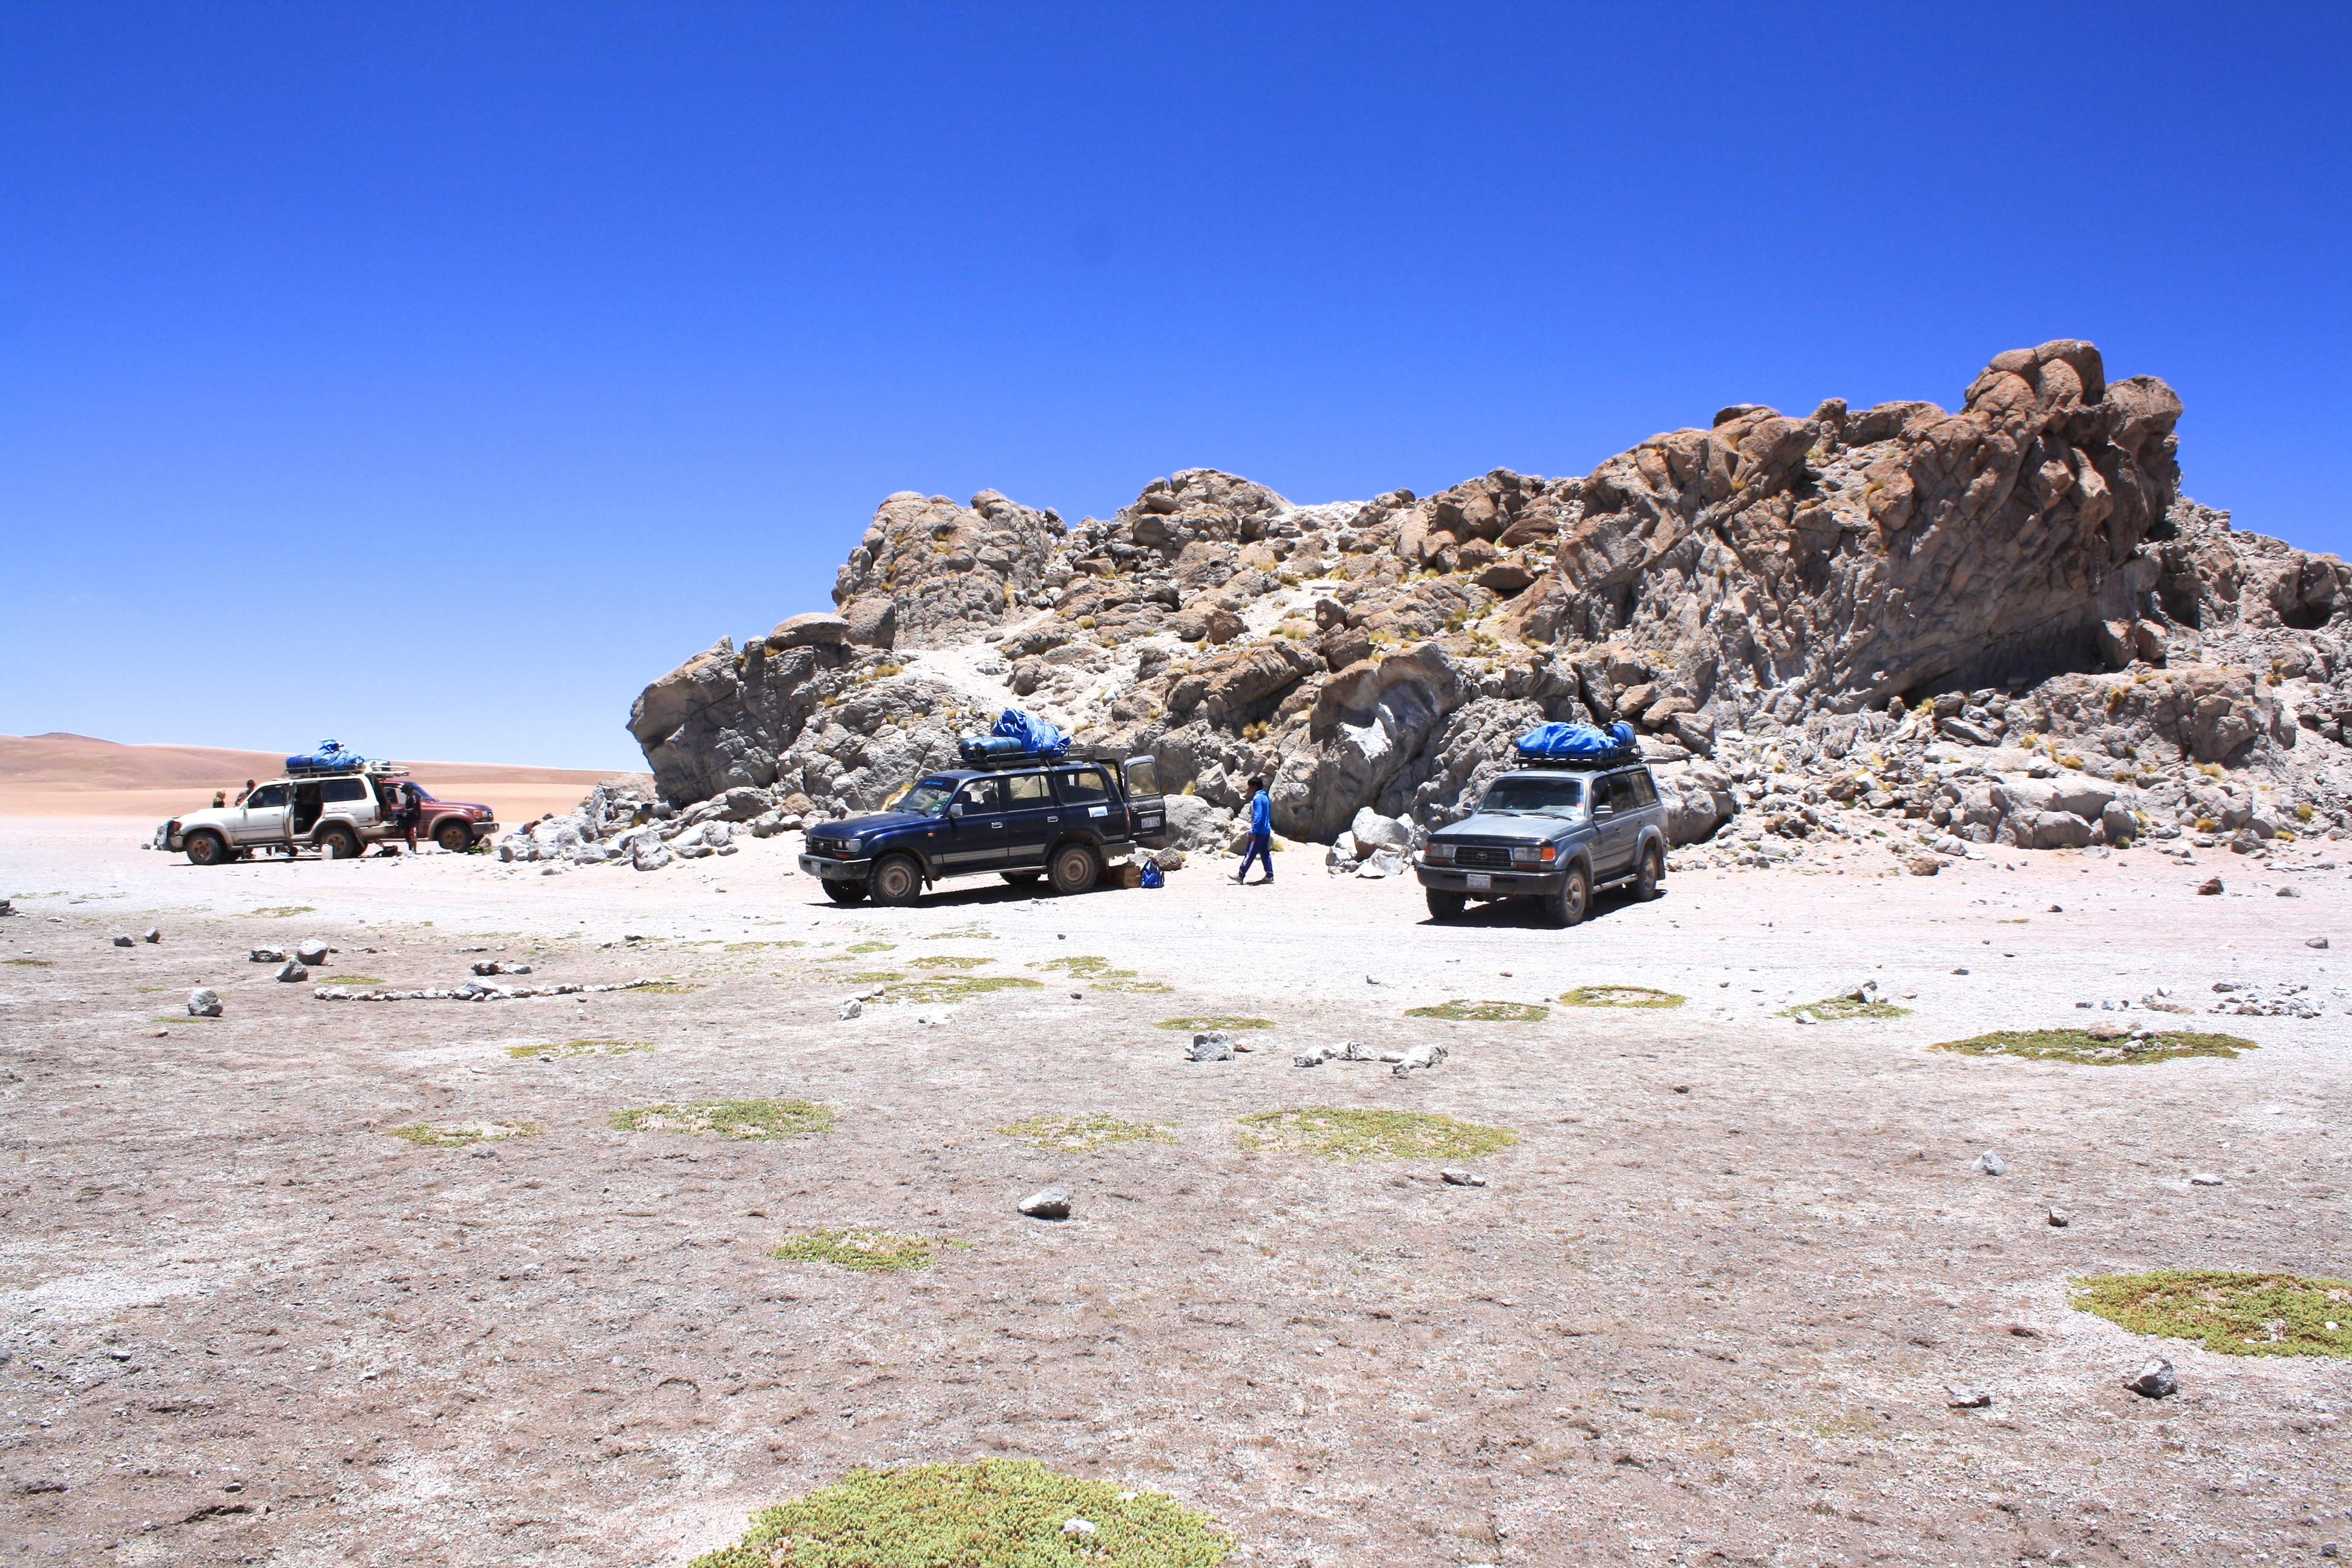
beach, landscape, sea, coast, sand, rock, mountain, desert, adventure, jeep, mountain range, terrain, expedition, geology, cars, plateau, 4x4, bolivia, landform, natural environment, geographical feature, mountainous landforms